Collins Crossing

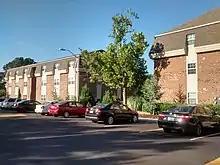
Residences in 2016

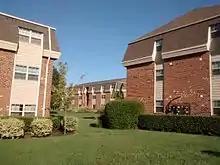
Residences in 2016

Formerly Abby Court, and previously Old Well, is a complex of over 300 residences in North Carolina.